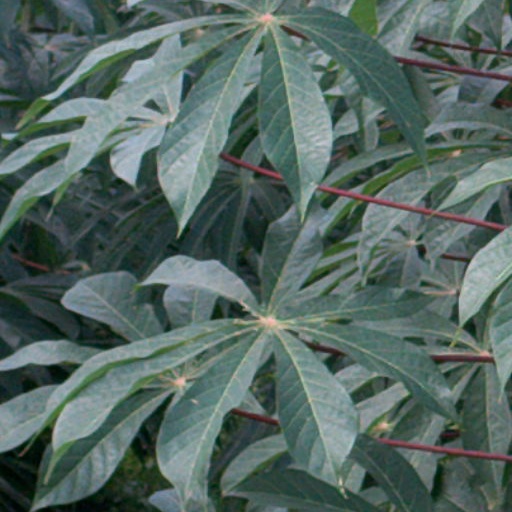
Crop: cassava